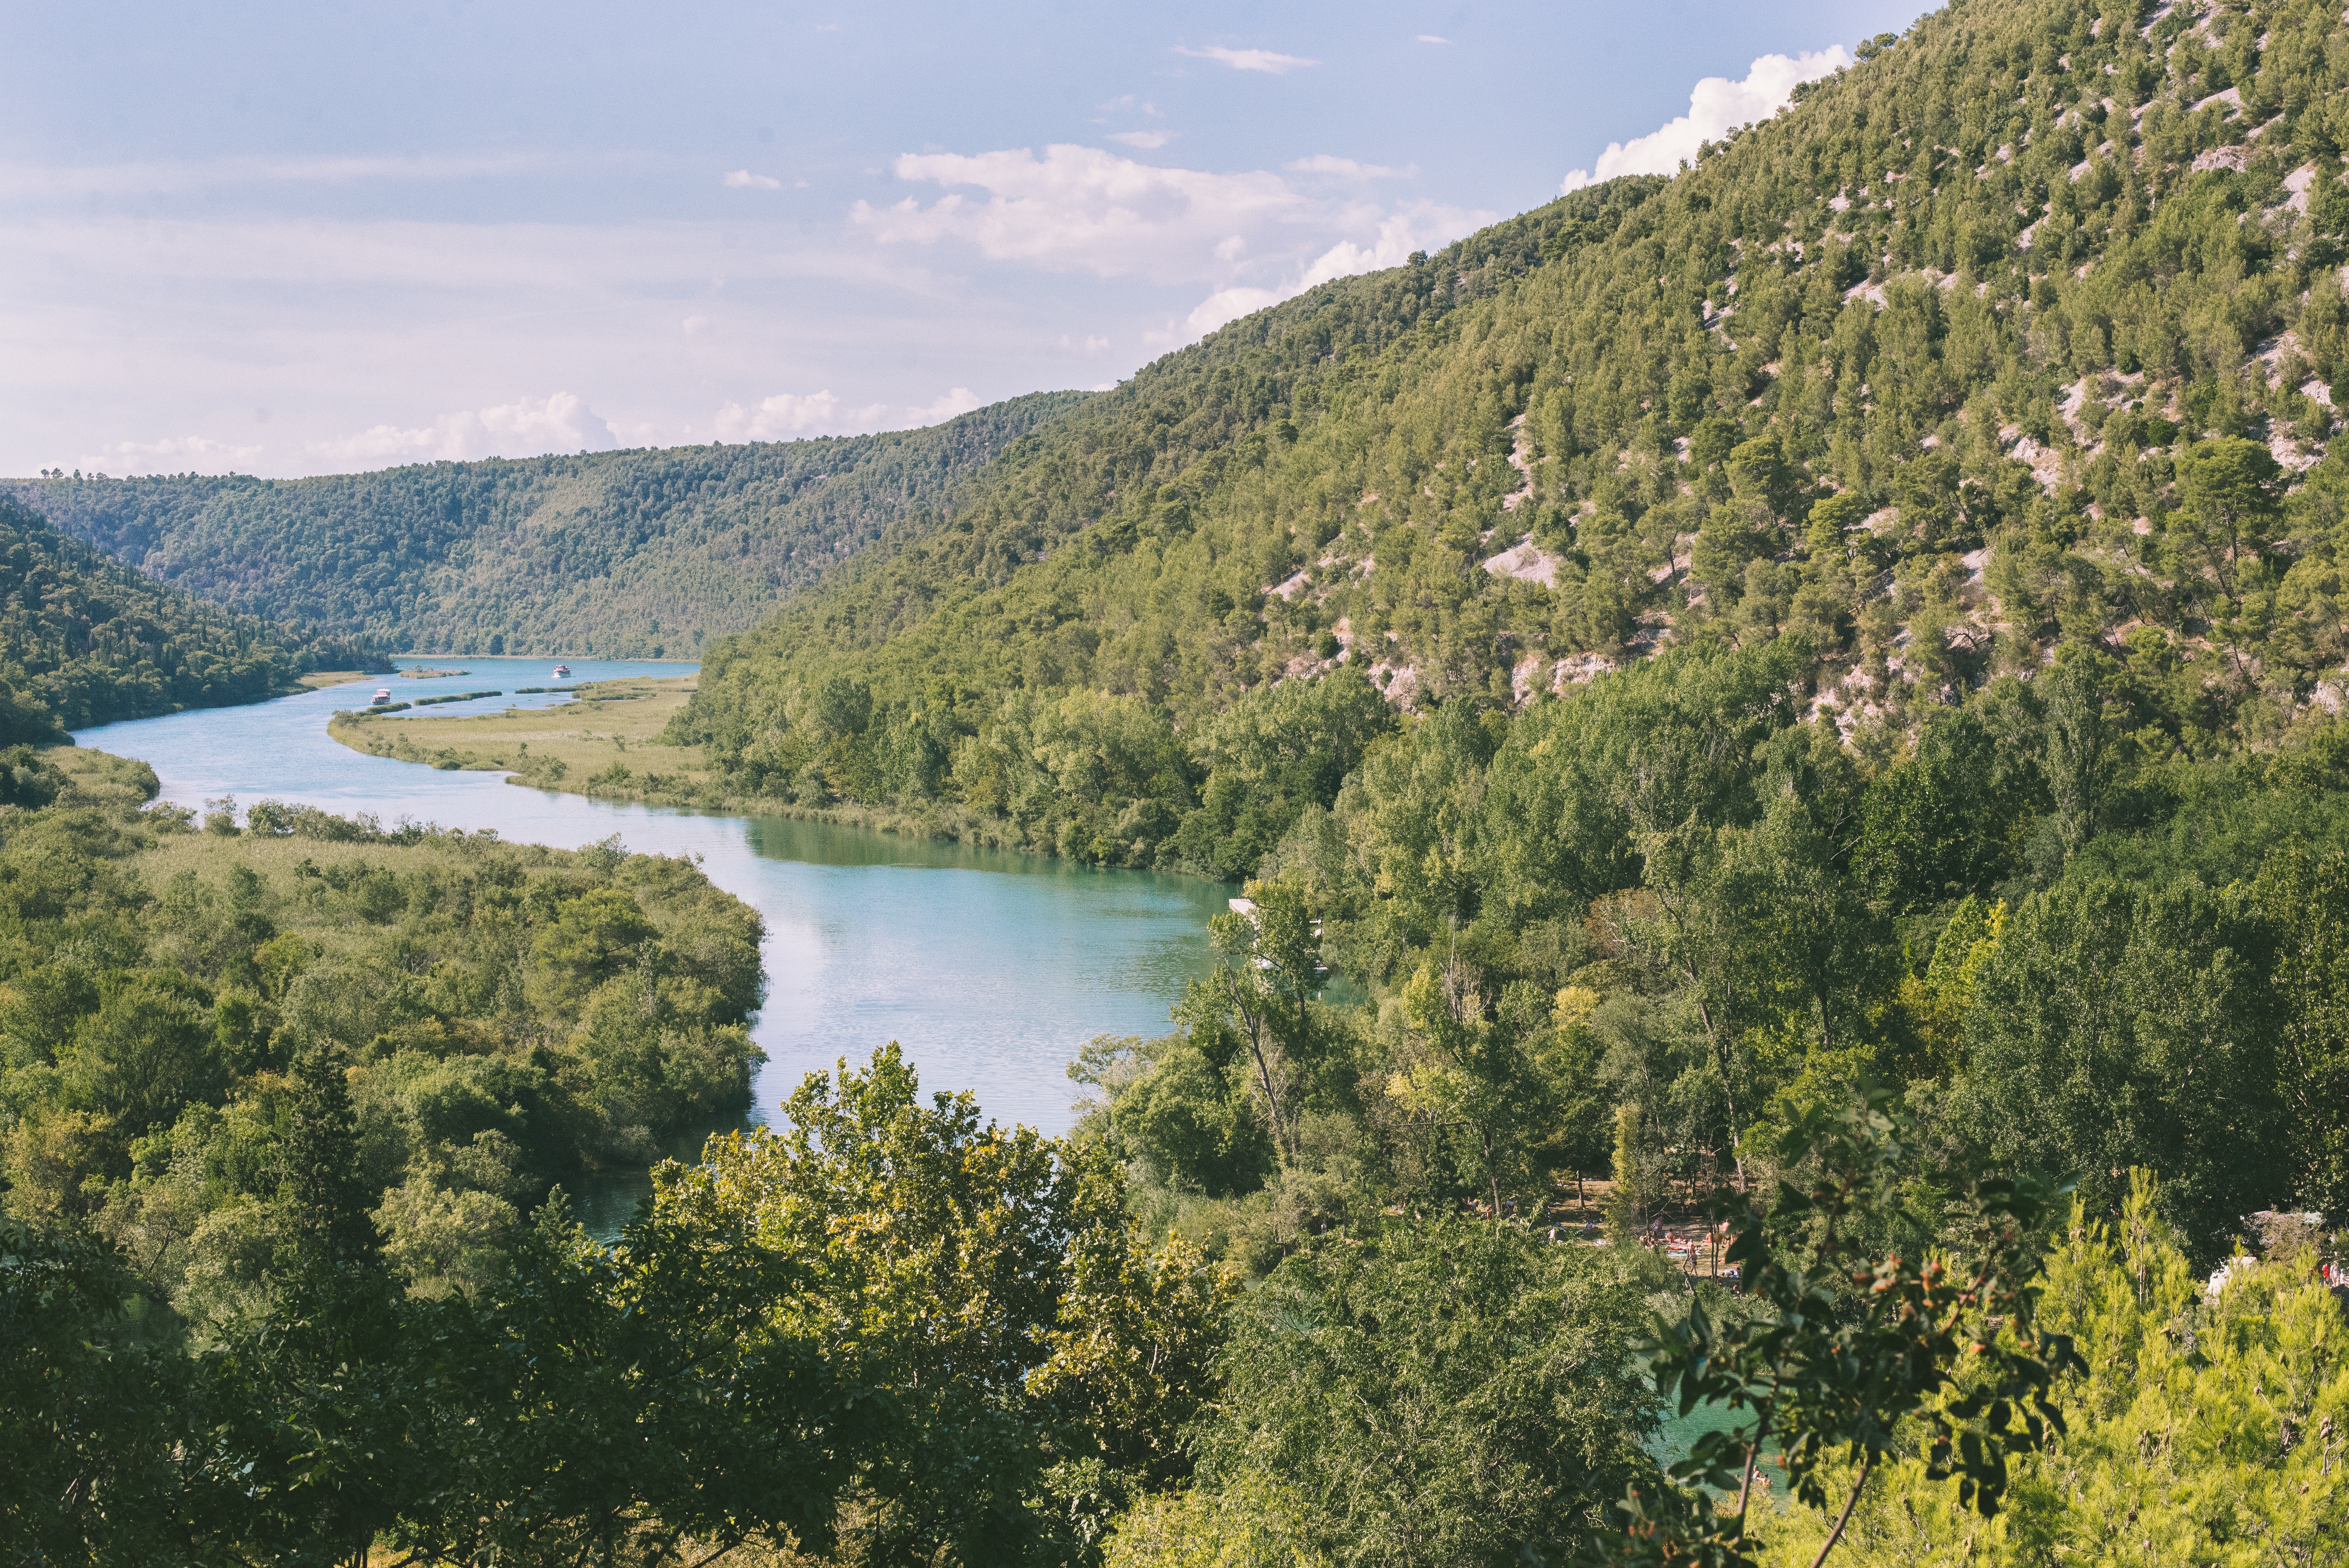
tree, mountain, hill, lake, river, mountain range, reservoir, loch, ecosystem, mountainous landforms